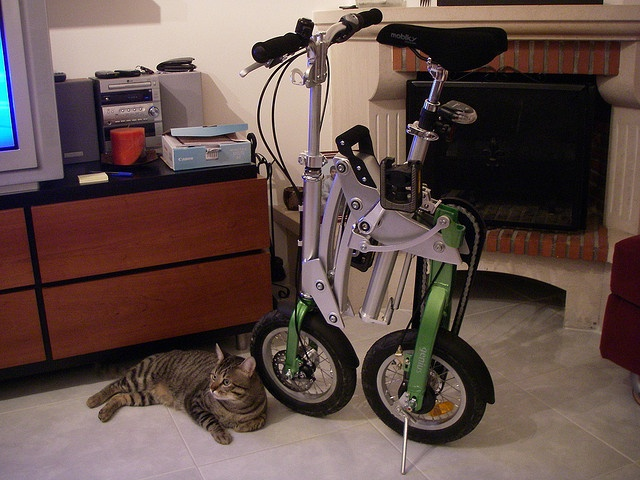
a cat lying next to a folding bicycle.
A bike parked next to a cat in front of a fire place.
Cat lying next to grey and green folding bike.
Cat lying next to a folded bicycle in a carpeted living room.
A cat is next to a green folding bicycle.